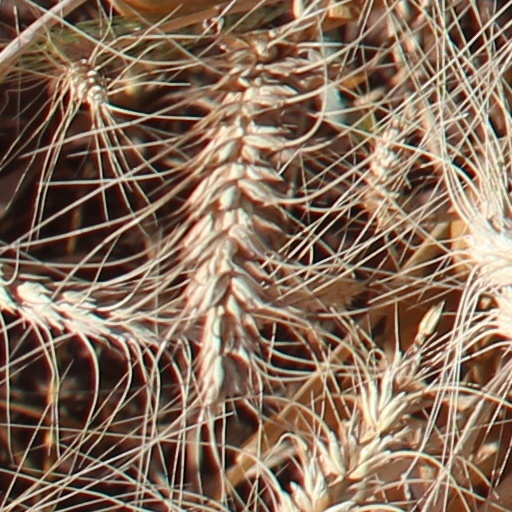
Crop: wheat